Nebraska Cornhuskers football under Tom Osborne

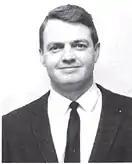
Osborne in 1965 as an offensive assistant

Once the job was his, Osborne promoted Monte Kiffin to defensive coordinator (a position he had unofficially held for several years) and hired Jerry Moore from SMU as his wide receivers coach and primary offensive assistant. Osborne's first game was a 40–13 victory over UCLA in a top-ten matchup on September 8, 1973. Nebraska spent much of the season ranked second nationally but was upset by Missouri in October, Osborne's first head coaching loss. After a loss in Norman to end the regular season (the first meeting between Osborne and Barry Switzer, who succeeded Chuck Fairbanks the same year Osborne replaced Devaney), NU was invited to play in the Cotton Bowl against Southwest champion Texas. The Cornhuskers beat the Longhorns 19–3 on a frigid day in Dallas, Nebraska's fifth consecutive bowl victory.